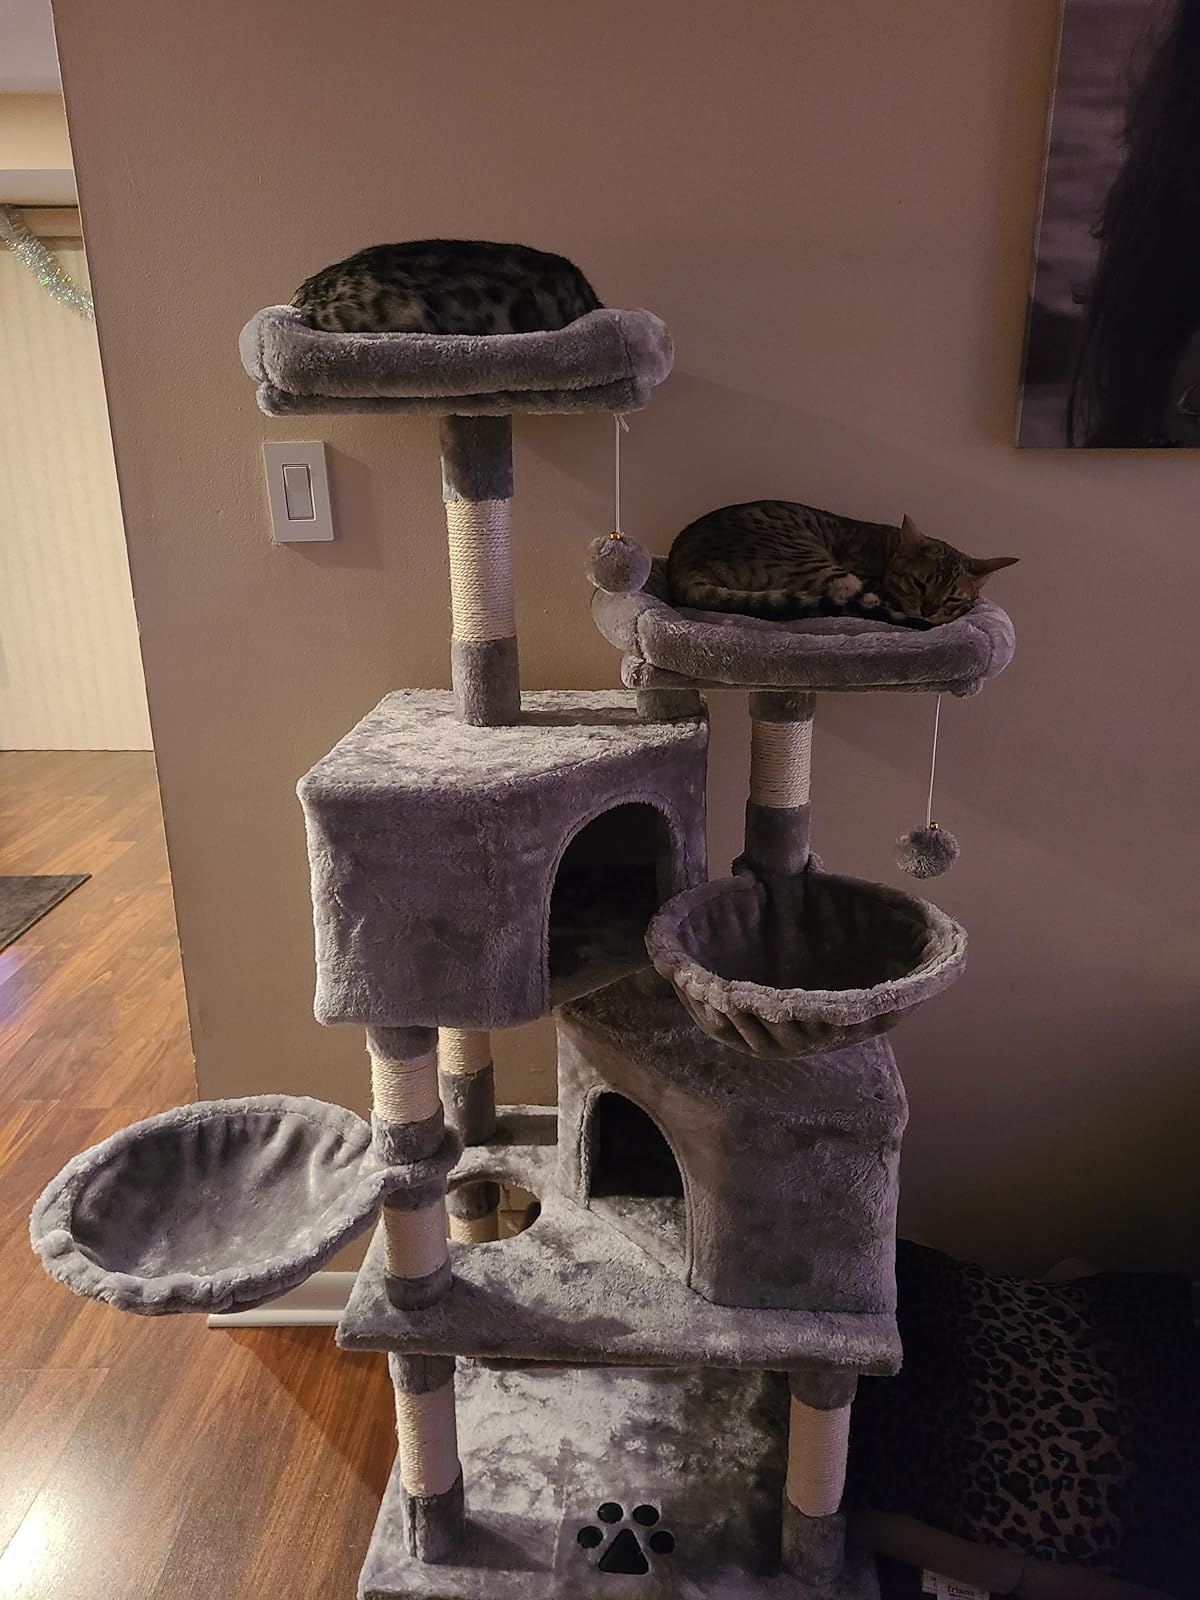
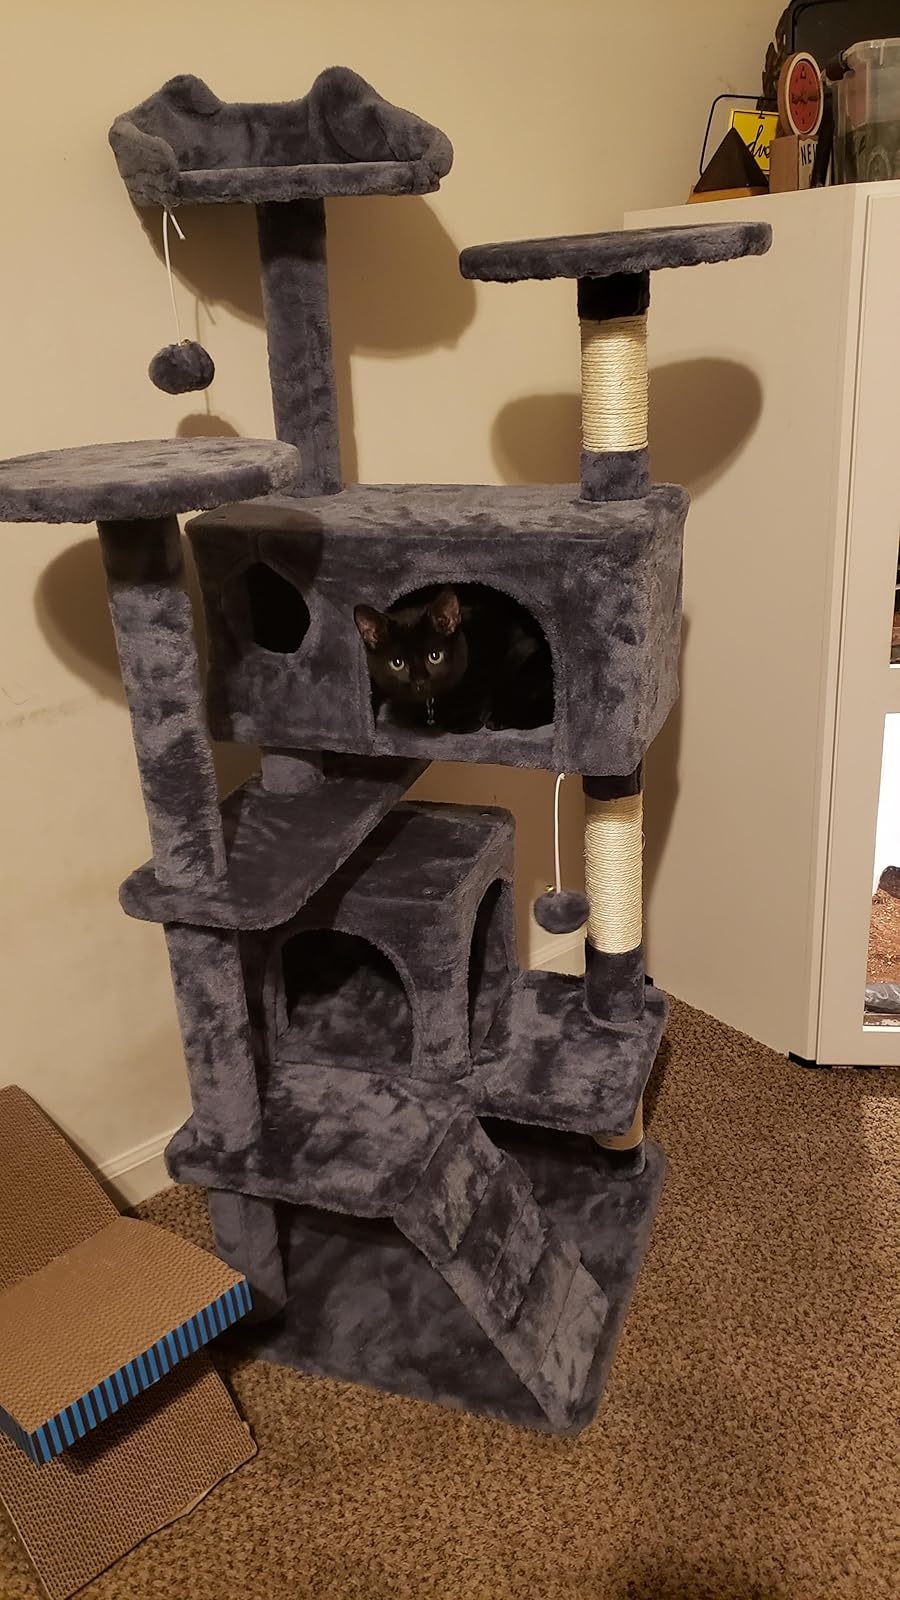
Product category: items_cat tree
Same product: no